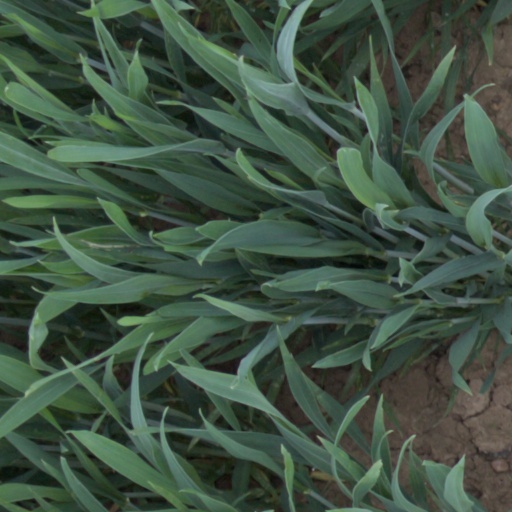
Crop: wheat